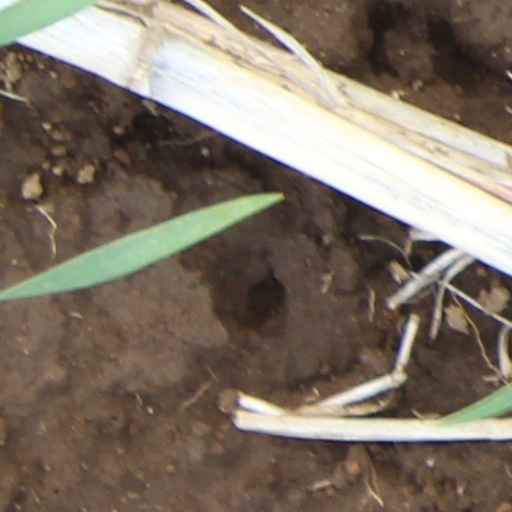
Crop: wheat